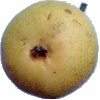
Label: Pear 2